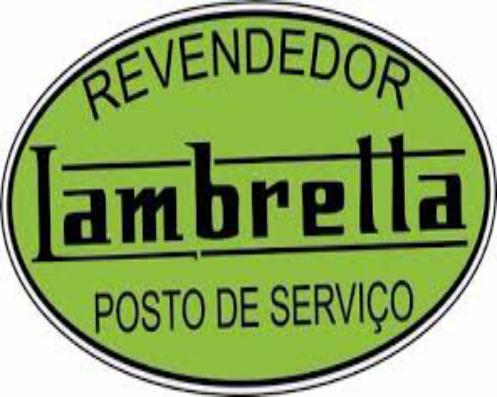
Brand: lambretta
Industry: Transportation